John Henry Chamberlain

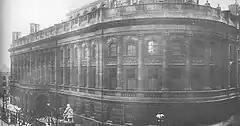
The rebuilt Central Library of 1882, demolished in 1974

Chamberlain was born in Leicester on 21 June 1831, son of a Baptist minister, and received his architectural training with a local practice. After further experience in London and a period travelling in Italy he moved to Birmingham in 1853. He designed two buildings for John Eld, the business partner of his uncle. The first of these to be completed, Eld's house at 12 Ampton Road, Edgbaston (1855) survives to this day and already shows many of the features that would characterise much of Chamberlain's later work: a gothic structure in polychromatic brick with finely crafted decoration inspired by natural and organic forms. The shop at 28–29 Union Street for Eld & Chamberlain has been demolished.